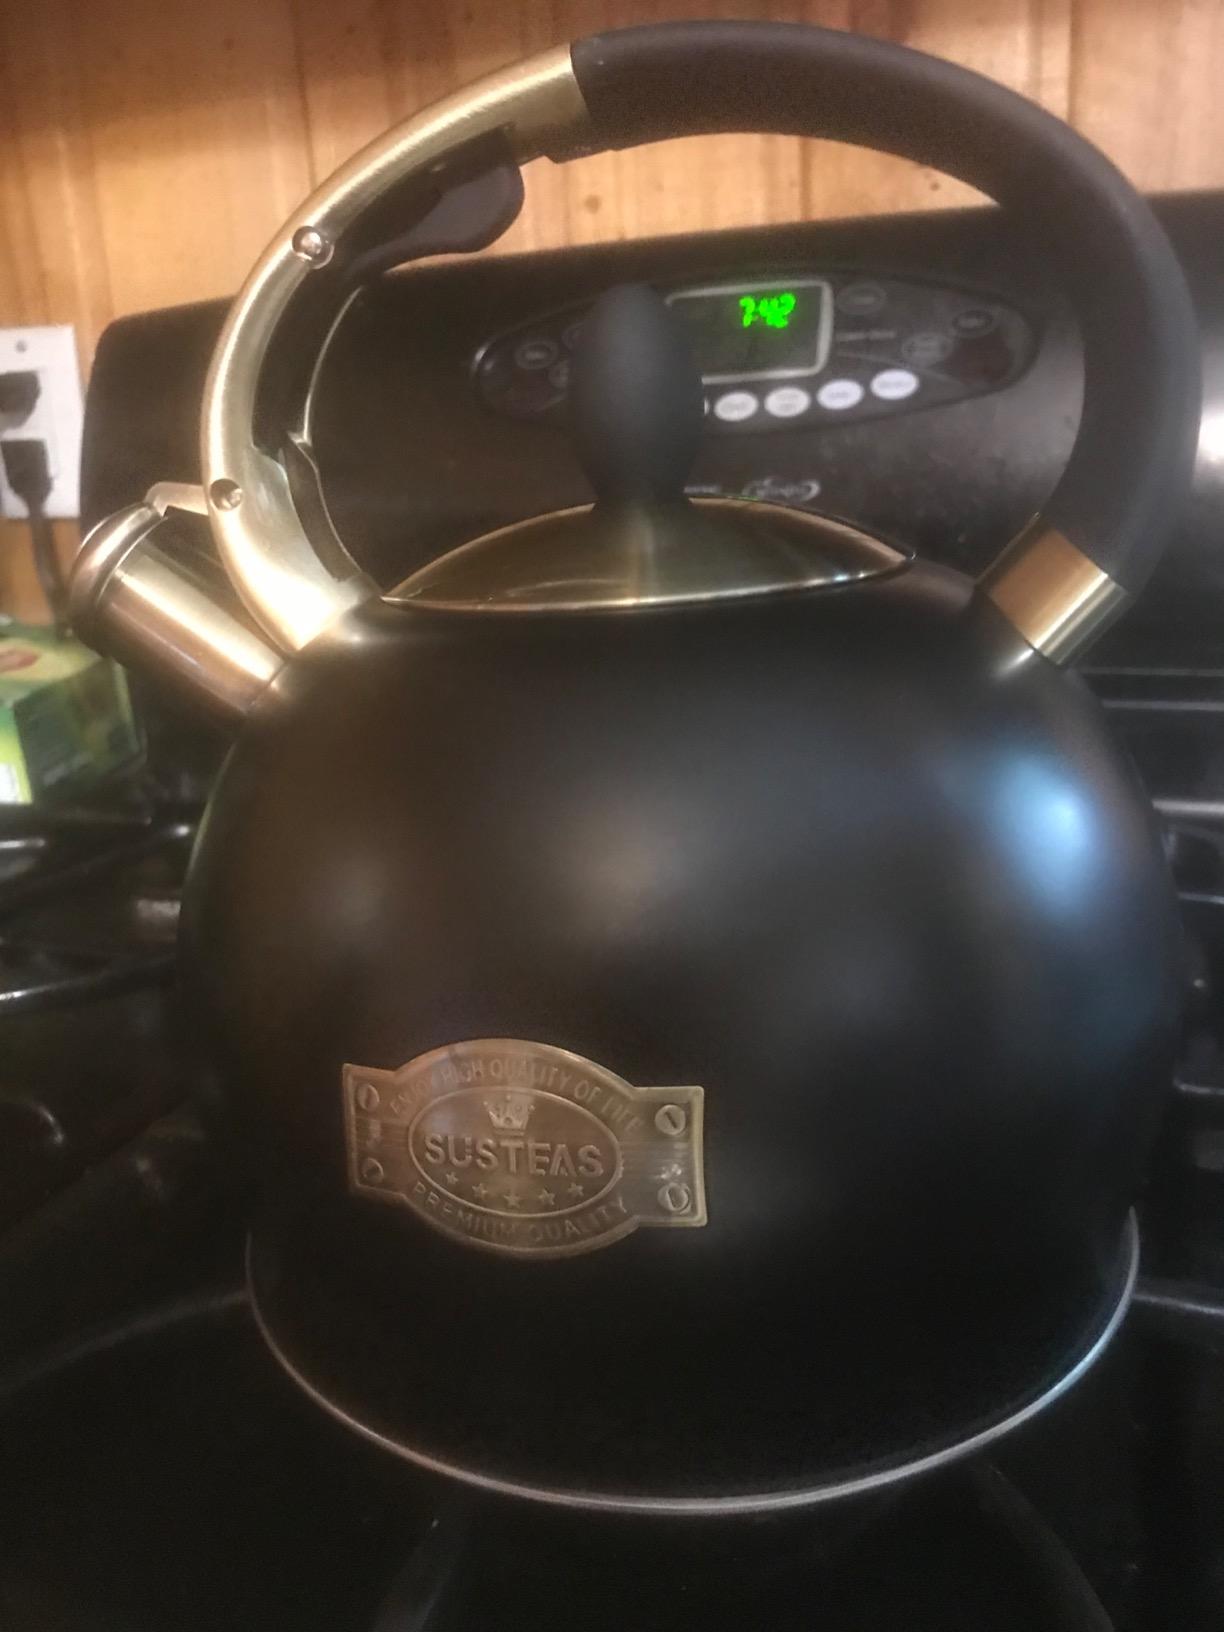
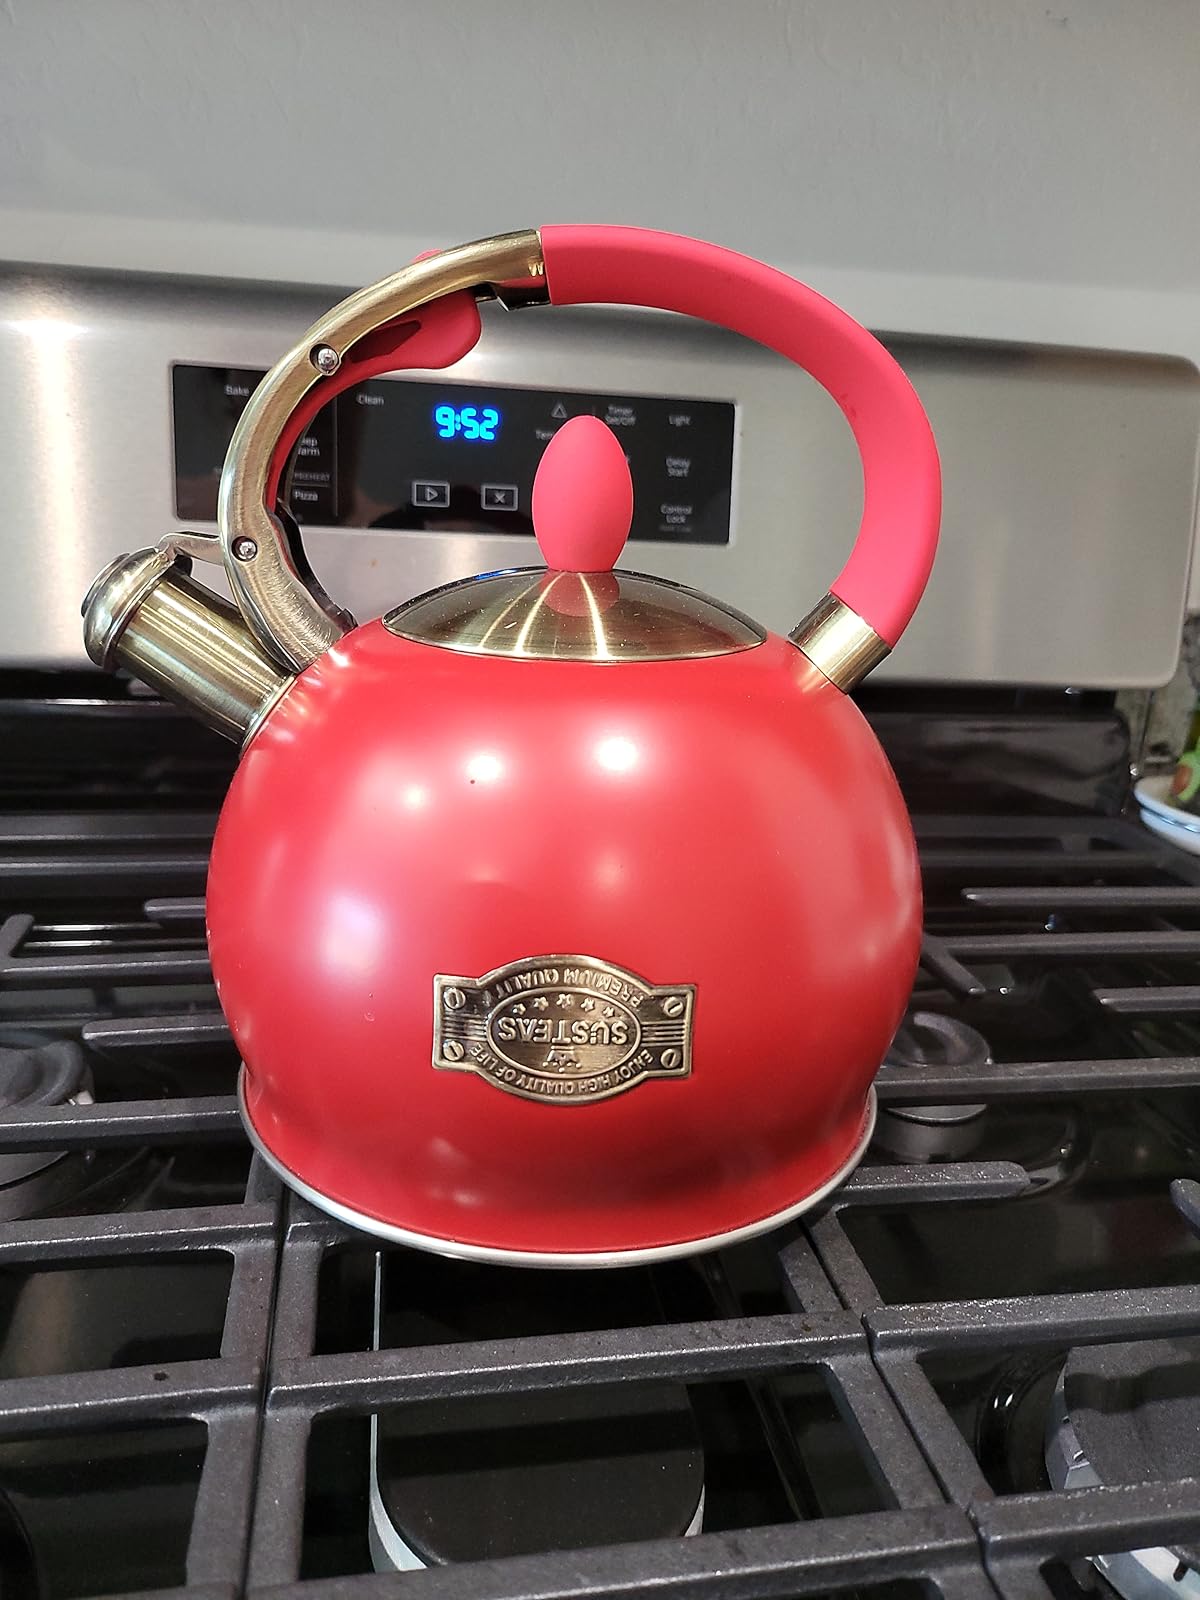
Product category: items_kettle
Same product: no